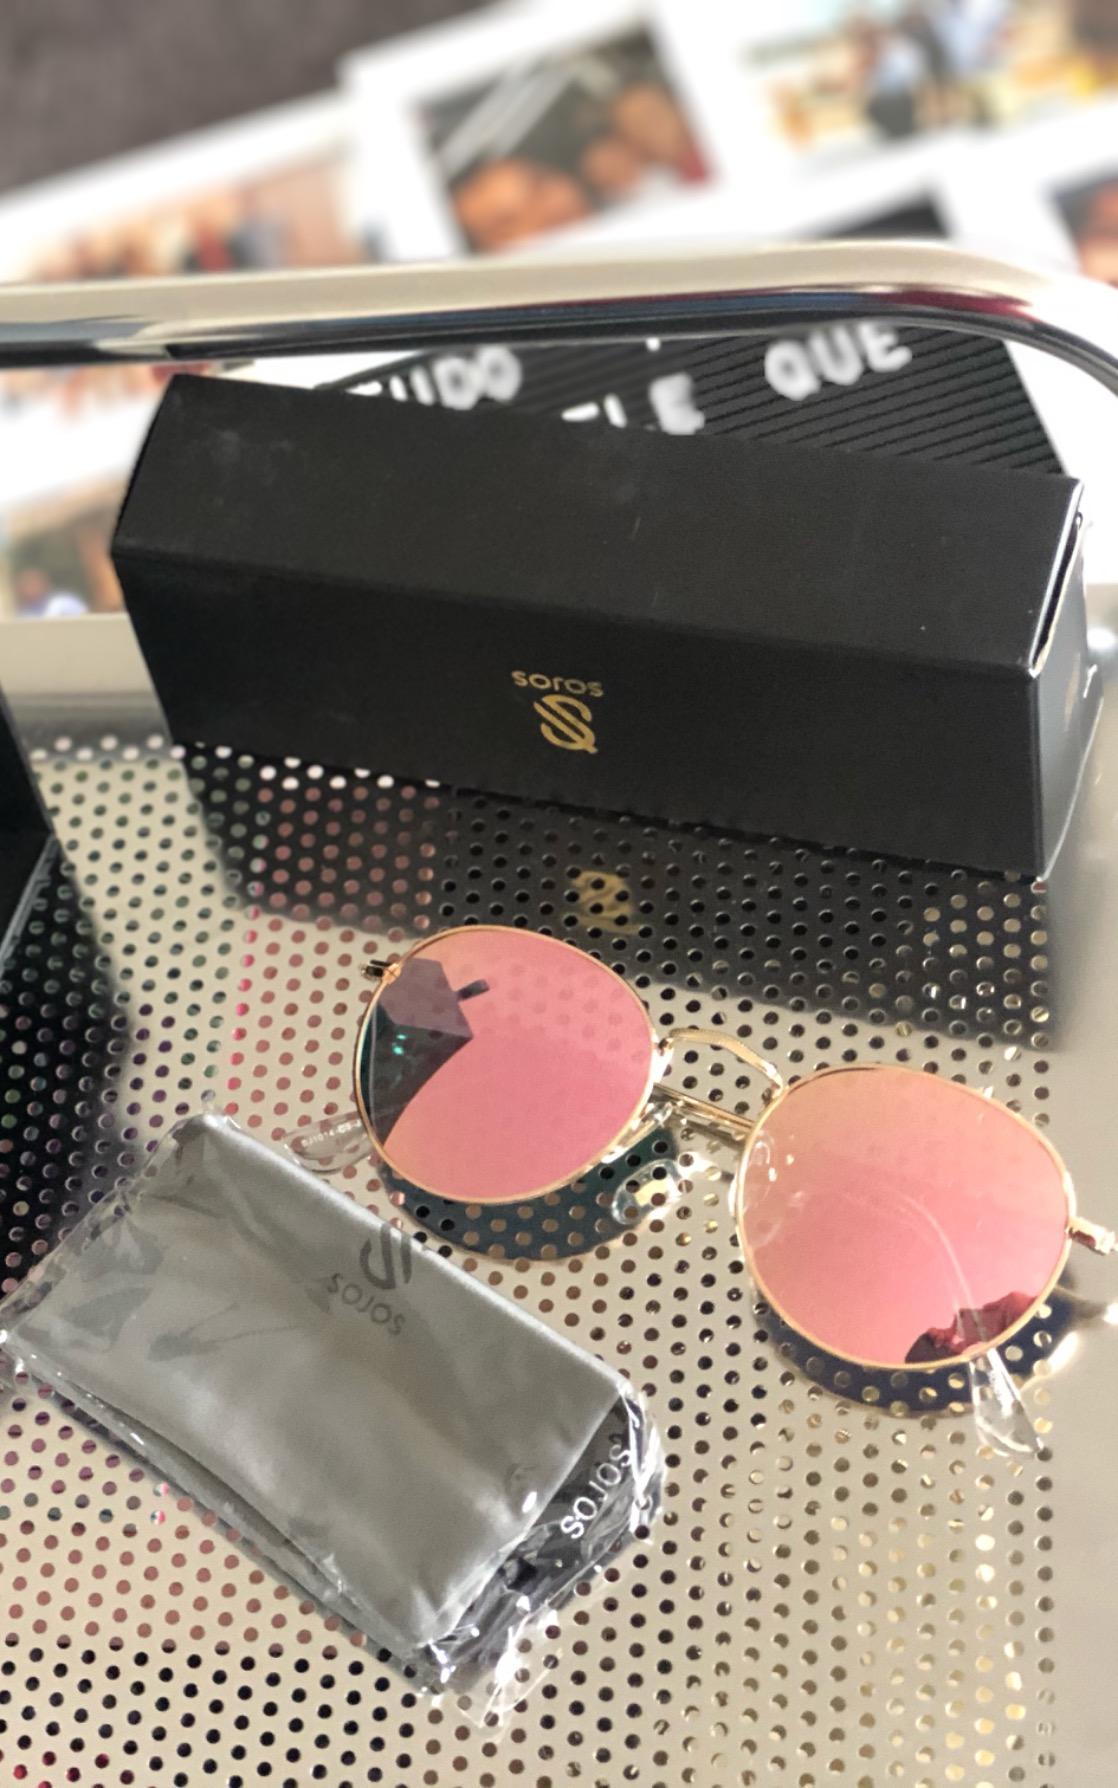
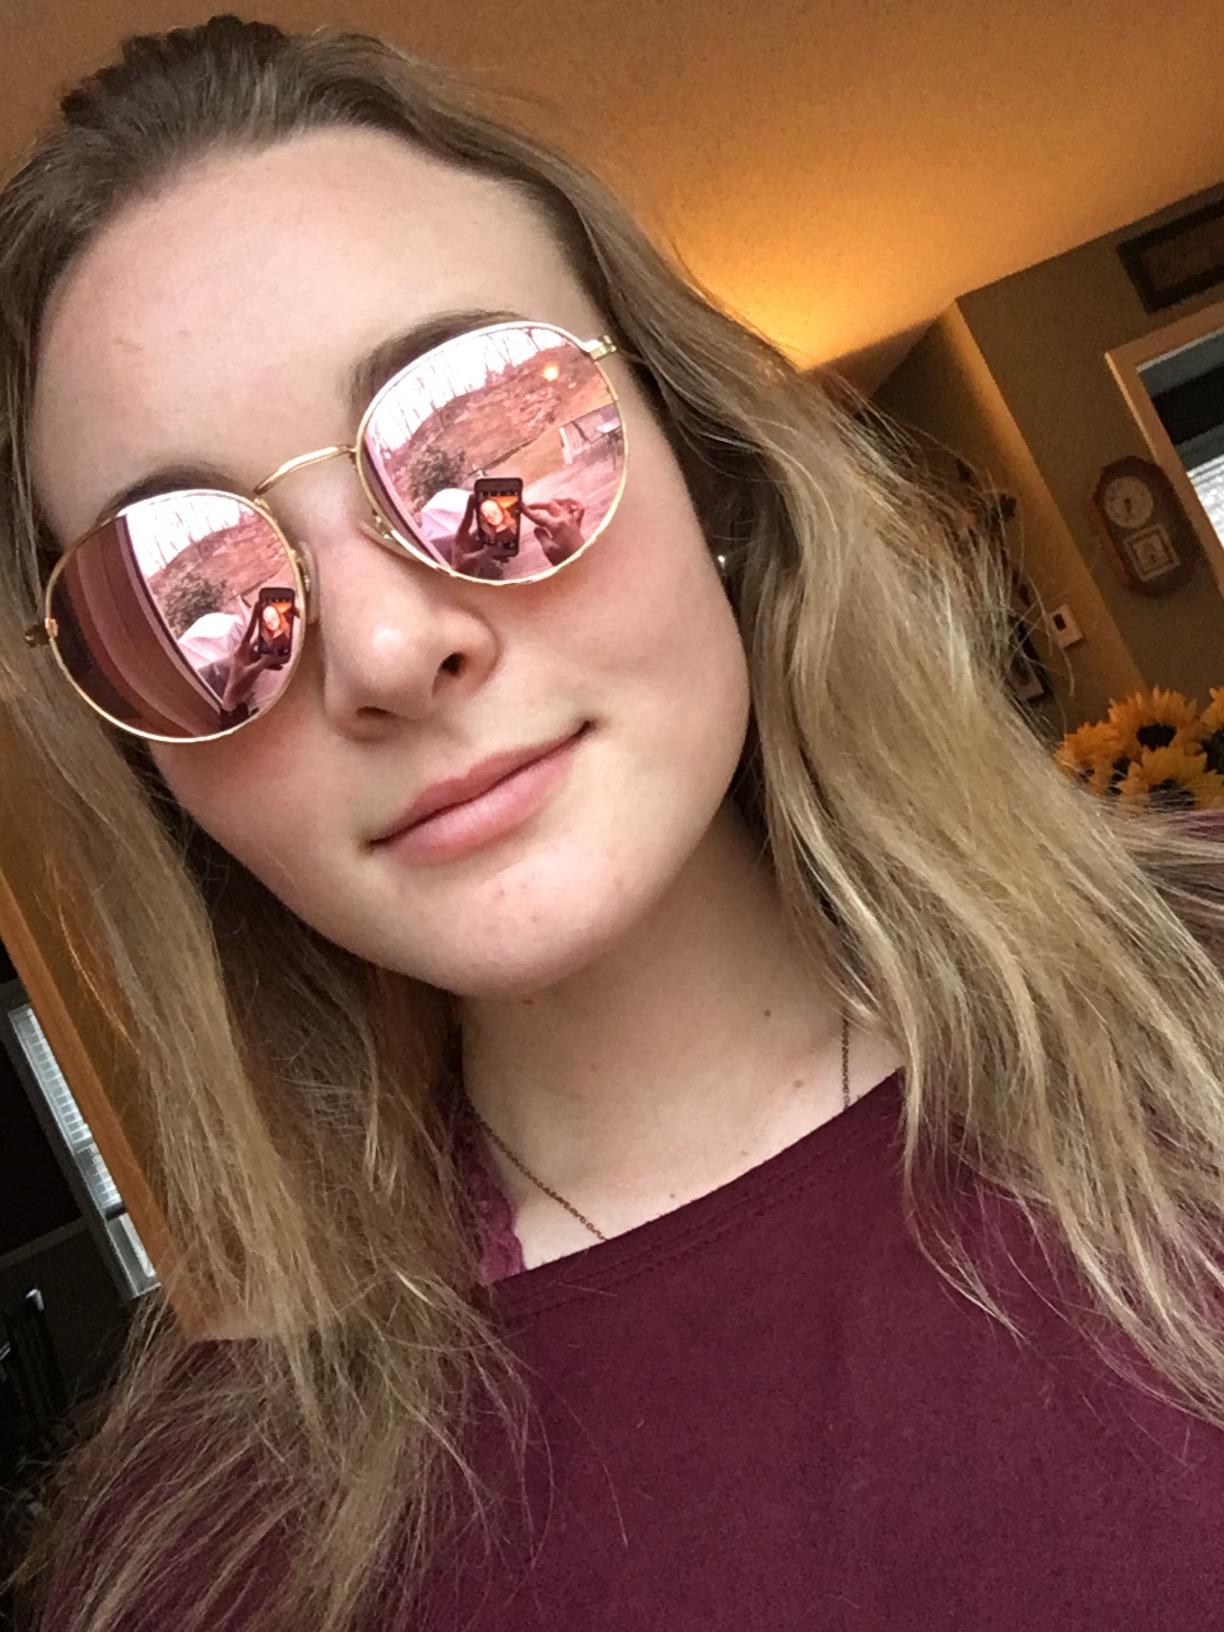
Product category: accessories_sunglasses
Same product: yes